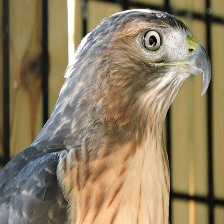
Species: RED TAILED HAWK
Scientific name: BUTEO JAMAICENSIS